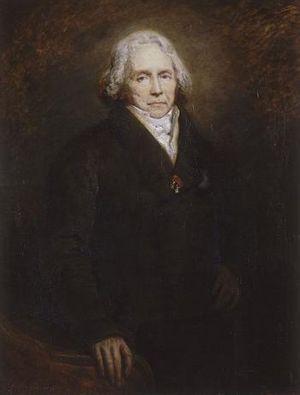
Jacques Marie Armand Guerry de Beauregard, dit le comte de Maubreuil et marquis d’Orvault, né le 26 mai 1783 au château de Maubreuil à Carquefou, mort à Paris le 17 juin 1868, est un officier français, condamné à la suite de l'affaire dite de Maubreuil.
Le château de Rochecotte est une demeure de la fin du XVIIIᵉ siècle située dans le village de Saint-Patrice, près de Langeais, en Indre-et-Loire.
Charles-Maurice de Talleyrand-Périgord, communément nommé Talleyrand, est un homme d'État et diplomate français, né le 2 février 1754 à Paris, mort dans cette même ville le 17 mai 1838.
Louis Adolphe Aimé Fourier, comte de Bacourt, né à Nancy le 17 mars 1801 et mort dans la même ville le 24 avril 1865, est un diplomate français.
La révolution de Juillet est la deuxième révolution française après celle de 1789. Elle porte sur le trône un nouveau roi, Louis-Philippe Iᵉʳ, à la tête d'un nouveau régime, la monarchie de Juillet, qui succède à la Seconde Restauration. Cette révolution se déroule sur trois journées, les 27, 28 et 29 juillet 1830, dites « Trois Glorieuses ».
La collection de peinture du musée Condé à Chantilly, comprend 800 peintures datant du XVᵉ siècle au XIXᵉ siècle. Les tableaux sont répartis dans presque toutes les salles selon le goût et les volontés du duc d'Aumale. Ils sont présentés les uns contre les autres et superposés, comme le voulait la mode dans les musées au XIXᵉ siècle. Cette liste présente les principaux tableaux par écoles et par peintres, ordonnés par ordre chronologique.
La politique extérieure de la France sous la monarchie de Juillet de 1830 à 1840 est dominée par deux éléments principaux : un nouveau système d'alliances marqué par le rapprochement avec le Royaume-Uni au sein de l'« entente cordiale » et la conquête de l'Algérie, dans le cadre d'une politique qui vise avant tout à garder la France en paix avec ses voisins européens, résumée par le mot de Casimir Perier : « la paix sans qu'il en coûte rien à l'honneur ».